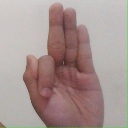
अक्षर: फ